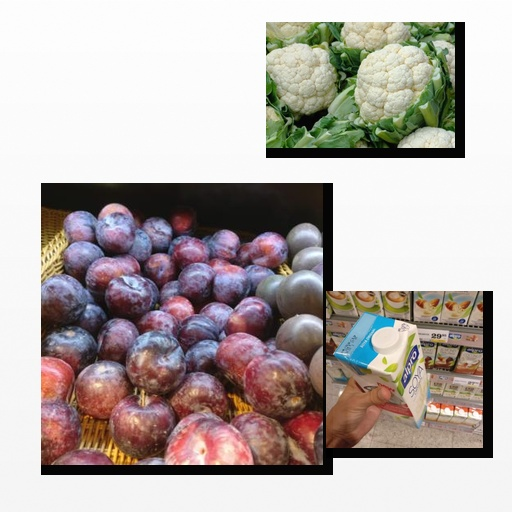
Food items: cauliflower, soy_milk, plum